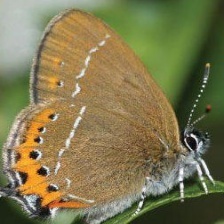
Species: BLACK HAIRSTREAK
Butterfly family (ImageNet category): lycaenid_butterfly